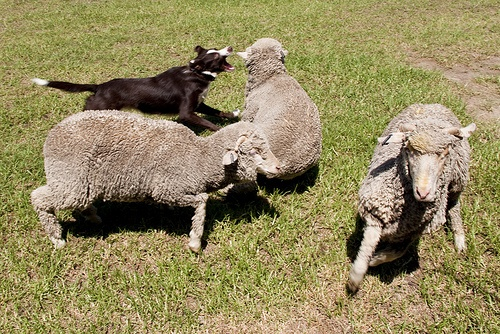
A dog chasing a group of sheep on top of a grass covered field.
Three sheep and a dog fighting in the grass.
A group of sheep that are in the grass.
A dog and a group of sheep on a field.
A dog is barking on the sheep grazing in the field.